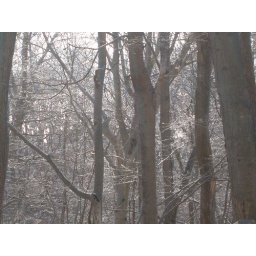
It had rained here the day before, so all the trees had a wonderful silvery sheen in the white sunlight.